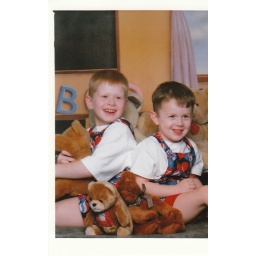
Patriotic overall boys surrounded by teddy bears